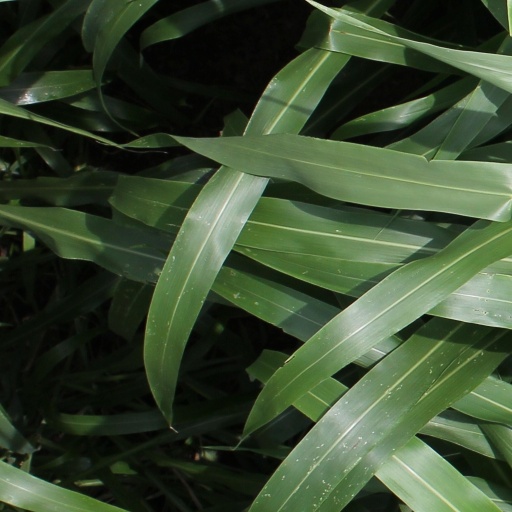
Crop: sorghum